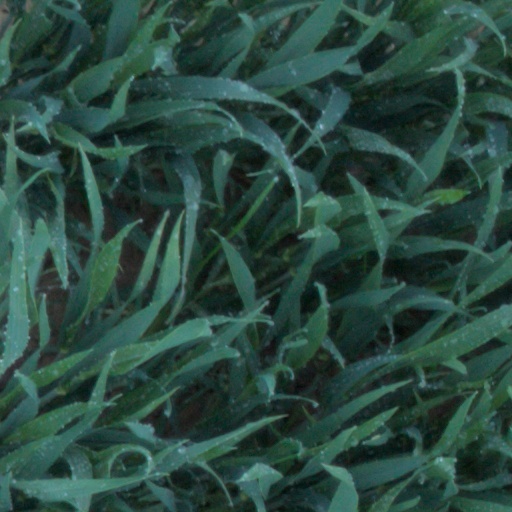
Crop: wheat